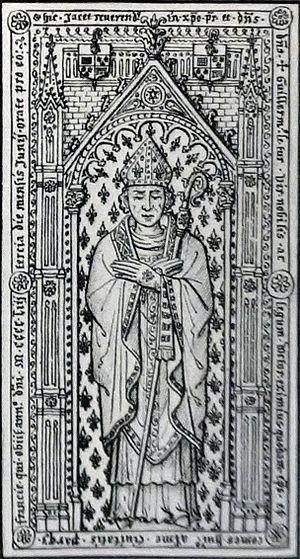
corrigé d'un relevé fait pour Gaignières se trouvant à la BNF.
Guillaume Le Tur est évêque-comte de Châlons de 1440 à 1453.
Cet article fournit la liste des évêques du diocèse de Châlons-en-Champagne.